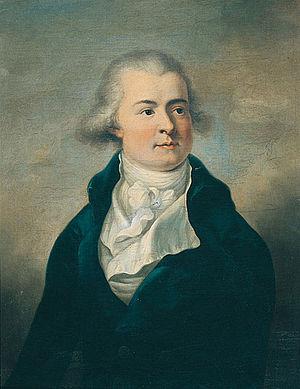
Le Quatuor à cordes nᵒ 5 en la majeur, opus 18 nᵒ 5, de Ludwig van Beethoven, fut composé entre 1799 et 1800, publié en 1801 et dédié avec les cinq autres quatuors de l'opus 18 au prince Joseph Franz von Lobkowitz. Il est chronologiquement le quatrième des six premiers quatuors de Beethoven.